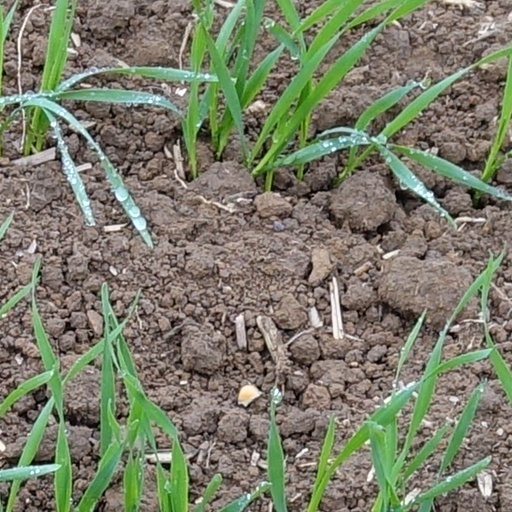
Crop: wheat